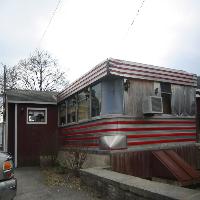
Weather: cloudy or overcast